Wisconsin Badgers football

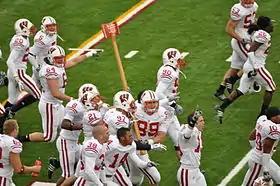
Badgers celebrating their win by carrying Paul Bunyan's Axe around the stadium after the 2009 game

In 2000, there were hopes of the Badgers winning their third consecutive Big Ten championship and an unprecedented three straight Rose Bowls. However early in the season, Wisconsin's football and basketball programs were hit with "The Shoe Box scandal", when a local shoe store gave university athletes discounts on footwear. Wisconsin athletic programs were put on five years of probation and several players were suspended by the NCAA. The Badgers finished 9–4, with a victory over UCLA in the Sun Bowl.